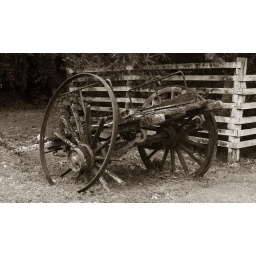
Lovely old wooden wagon, slowly decaying in the mountain air of Springbrook.